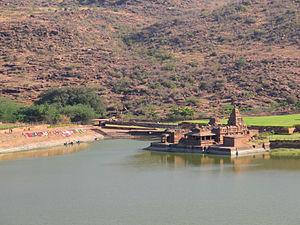
Le complexe des temples de Butanatha au bord du lac Agastya à Badami, Karnataka. VIIe-XIe siècles.
Badami est une petite ville de l'État du Karnataka en Inde, située dans le district de Bagalkot, à environ 120 km au sud de Bijapur.